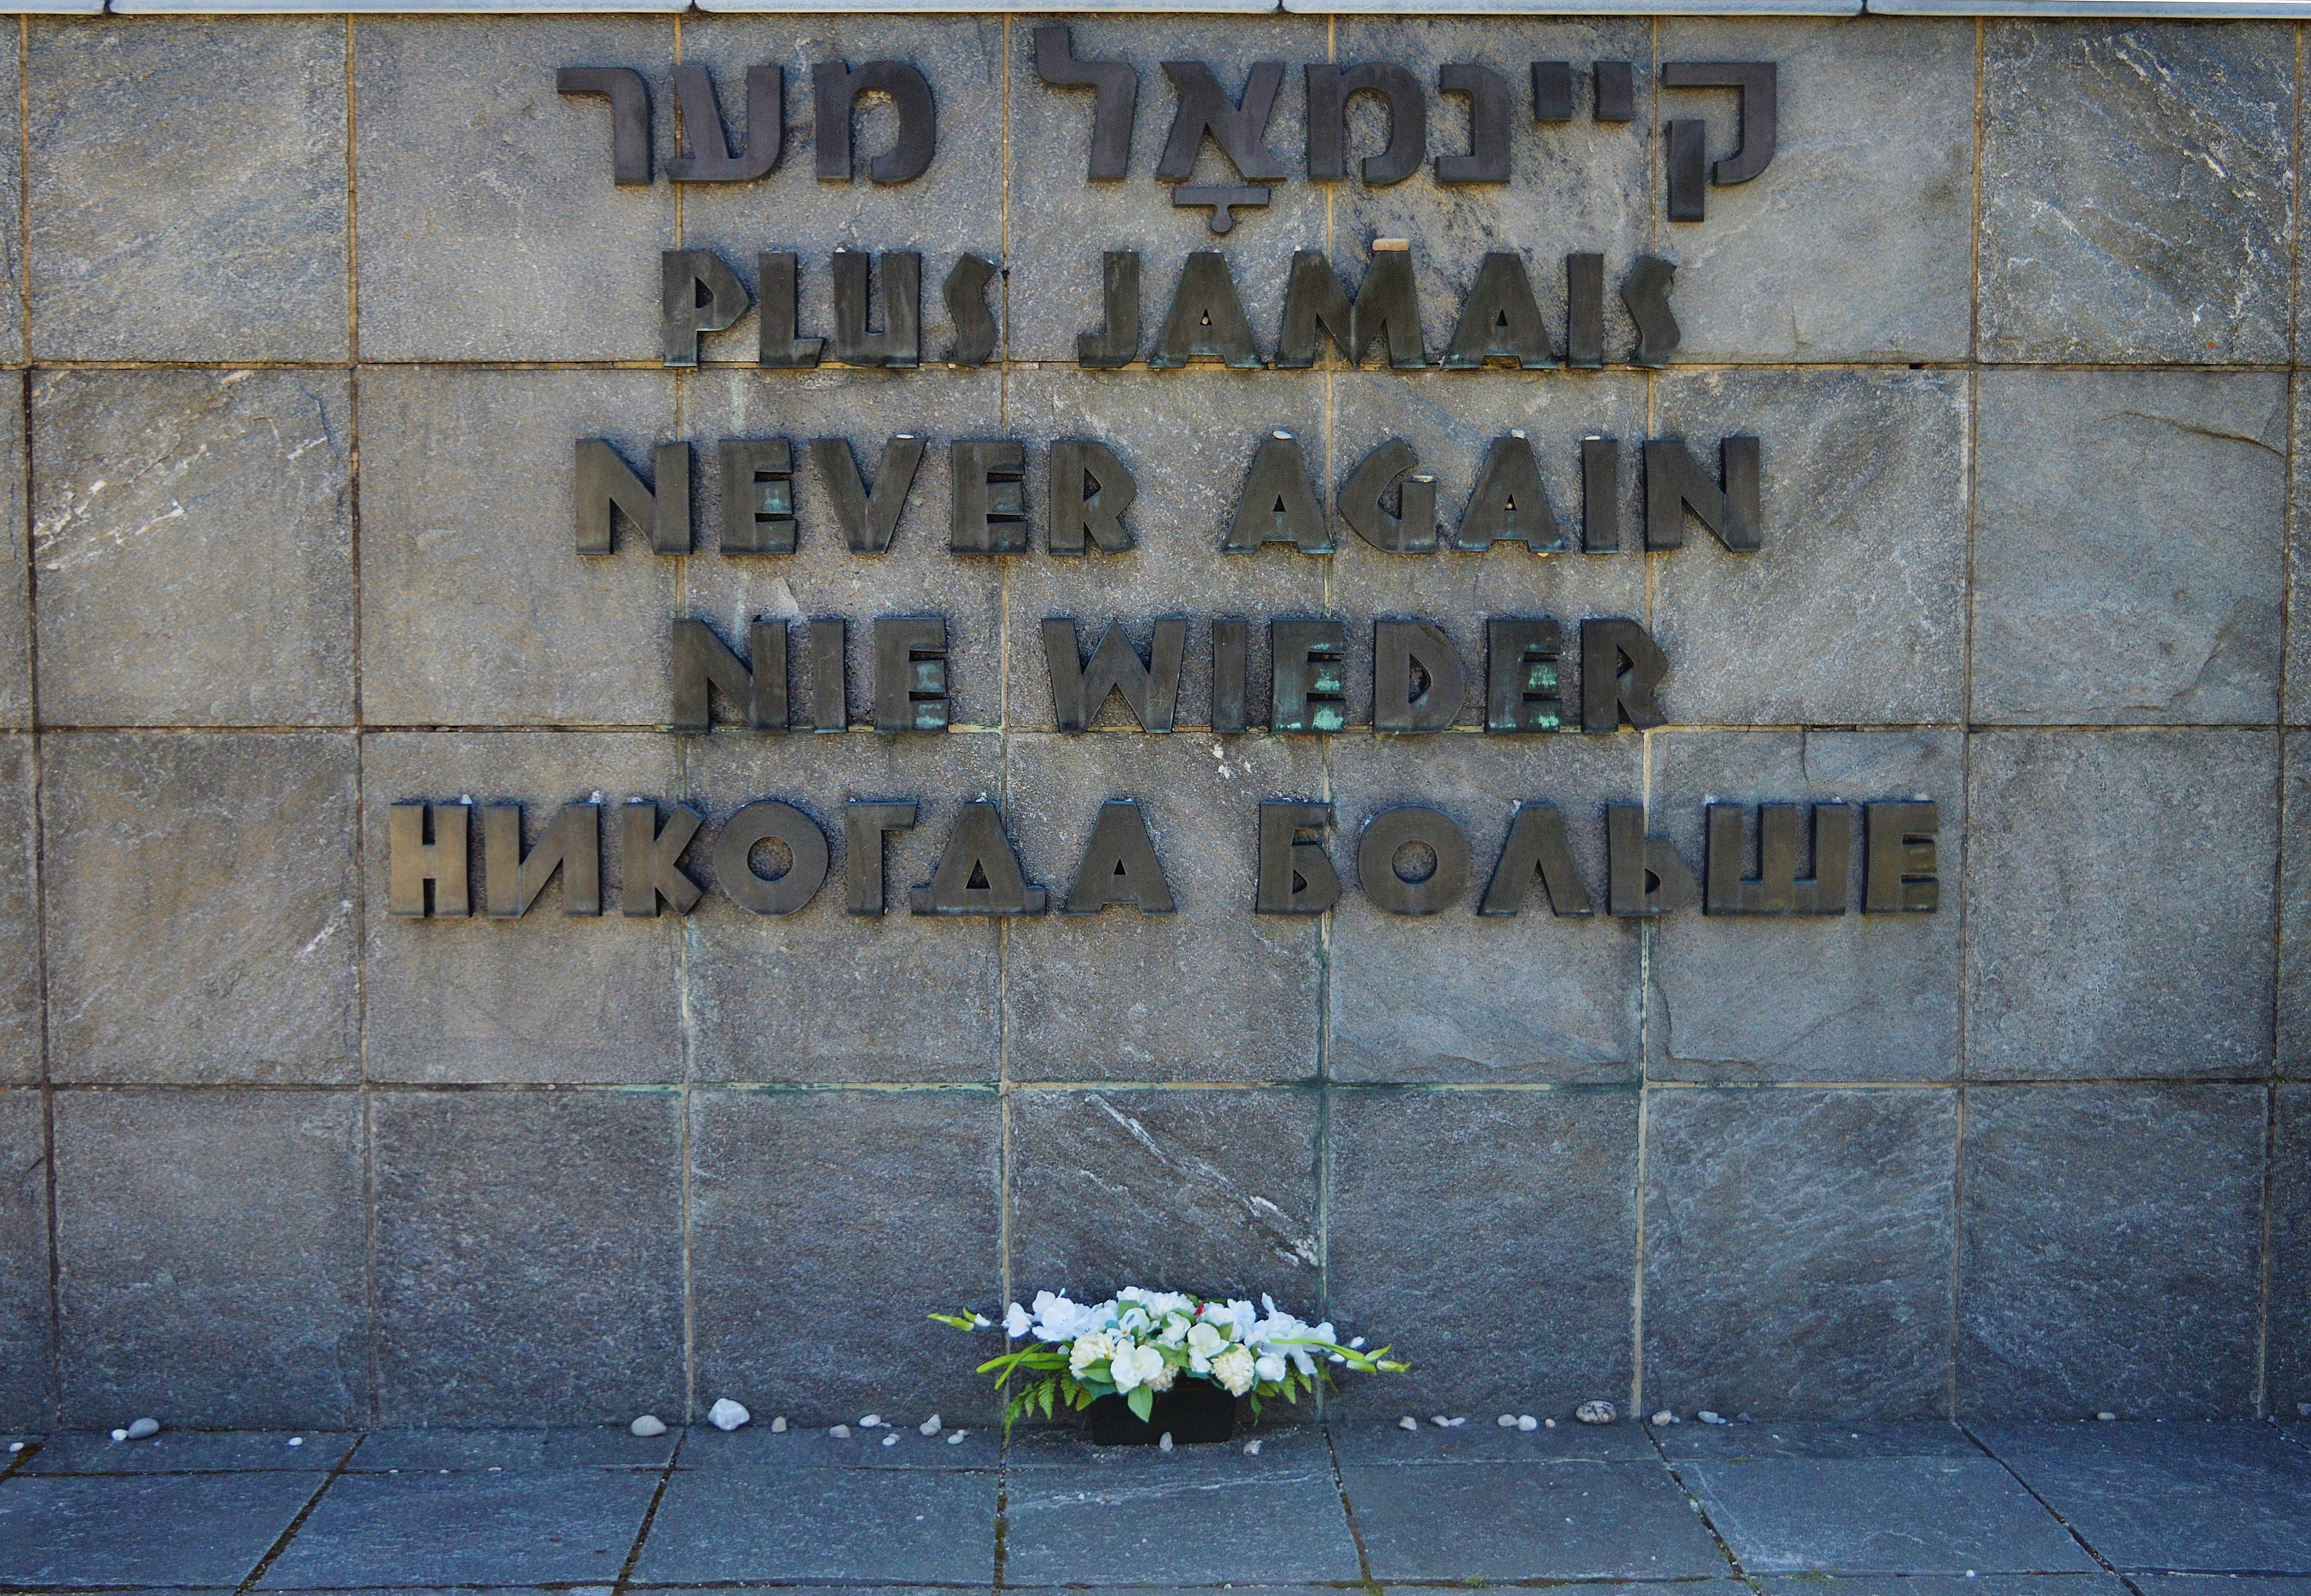
wall, monument, facade, death, memorial, art, holocaust, history, crime, bad, cruel, past, dachau, konzentrationslager, kz, terrible, mass murders, never again, the victims, urban area